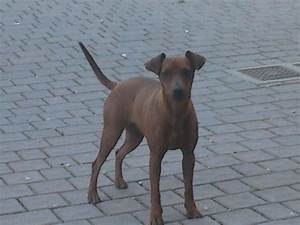
Label: cane